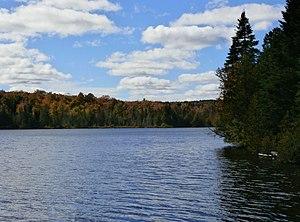
Lac Whitton vu de l'accès public à Nantes.
Le Lac Whitton est un lac situé près du village de Nantes en Estrie. Il est la source de la Rivière Noire, un affluent du Grand lac Saint-François et un sous-affluent du Fleuve Saint-Laurent.